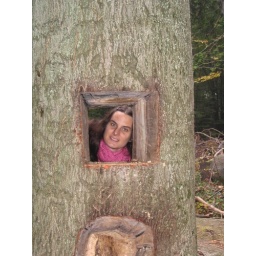
Lael in the tree telephone